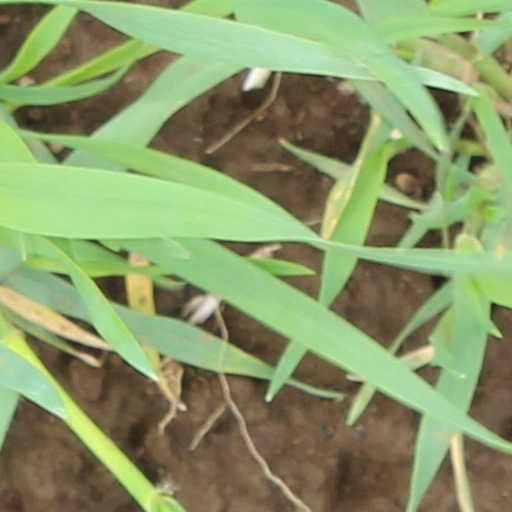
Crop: wheat